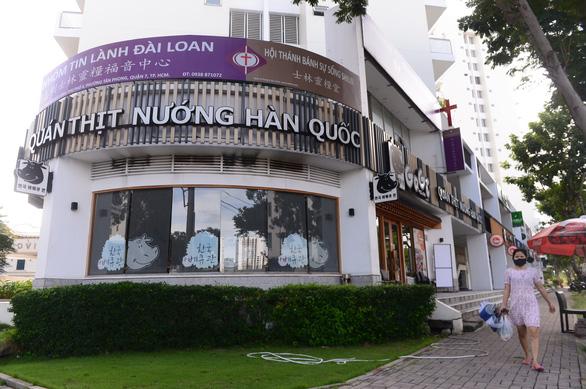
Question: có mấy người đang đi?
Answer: có một người đang đi